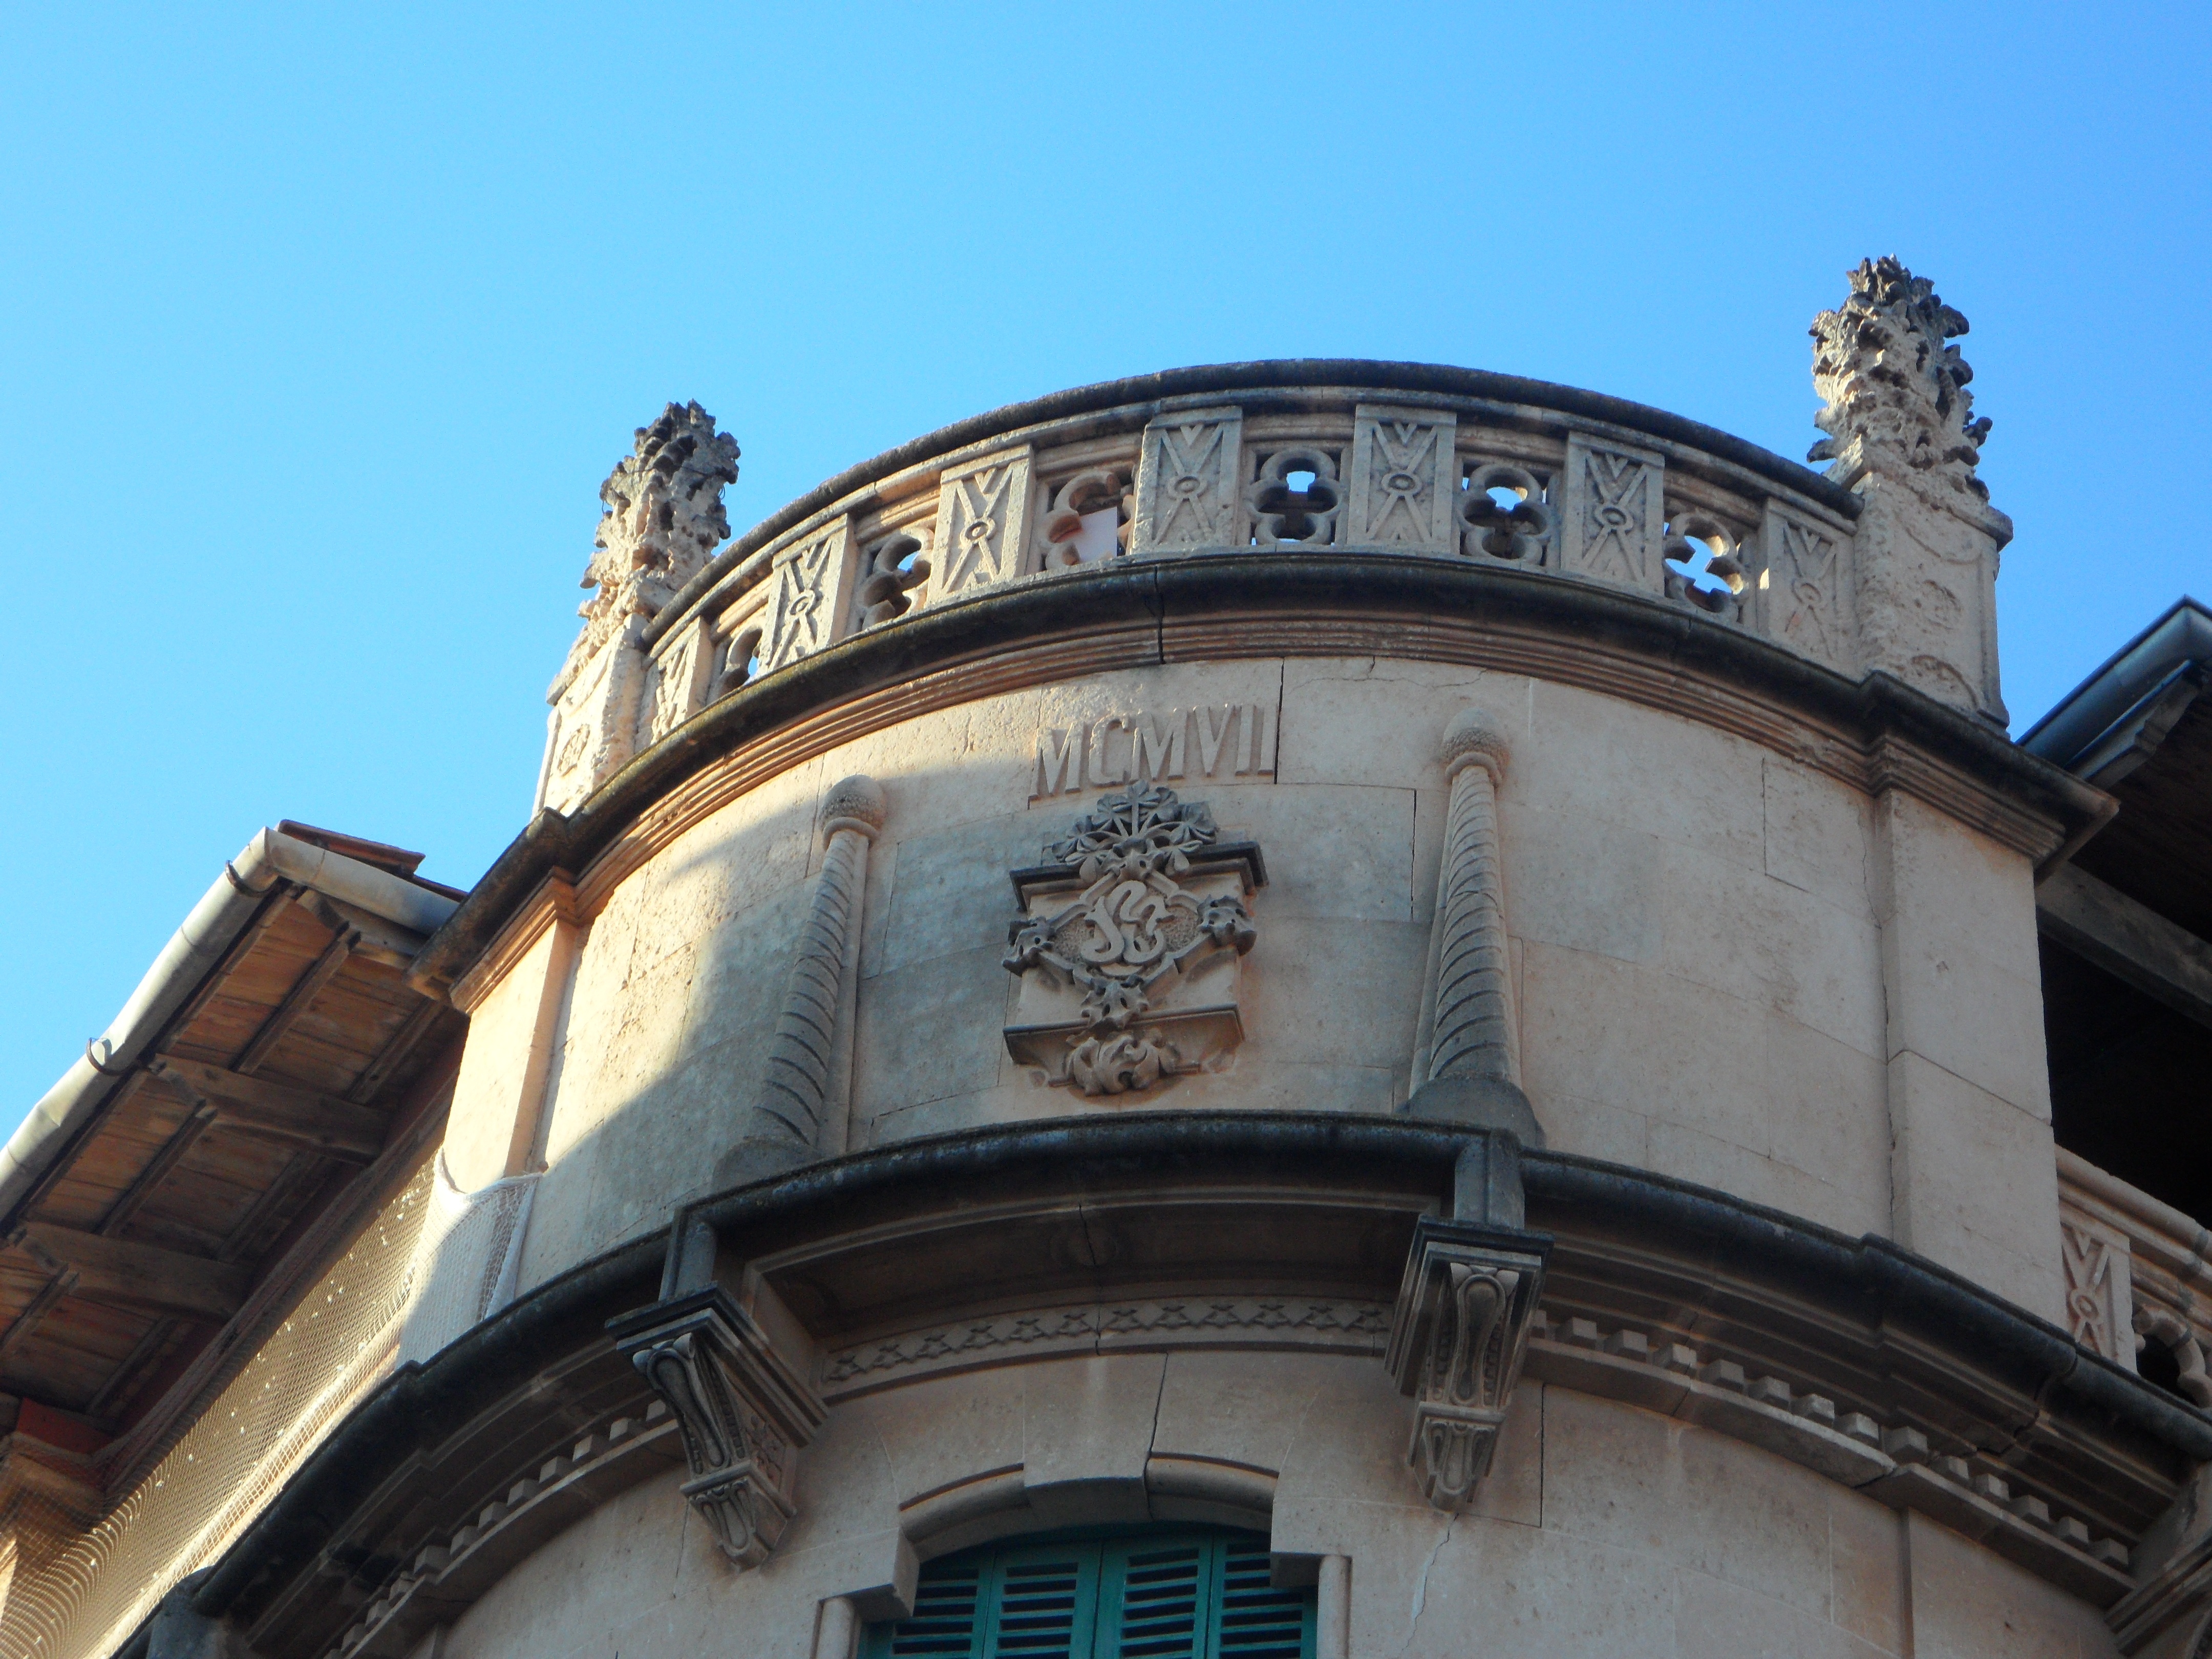
architecture, sky, window, roof, building, old, home, wall, balcony, mediterranean, landmark, facade, old building, ornament, old town, bank, mallorca, synagogue, decorated, dome, turret, restored, top, historically, artfully, housewife, town home, urban area, renovated